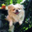
Label: dog